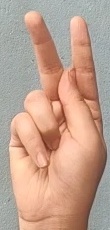
ASL sign: K